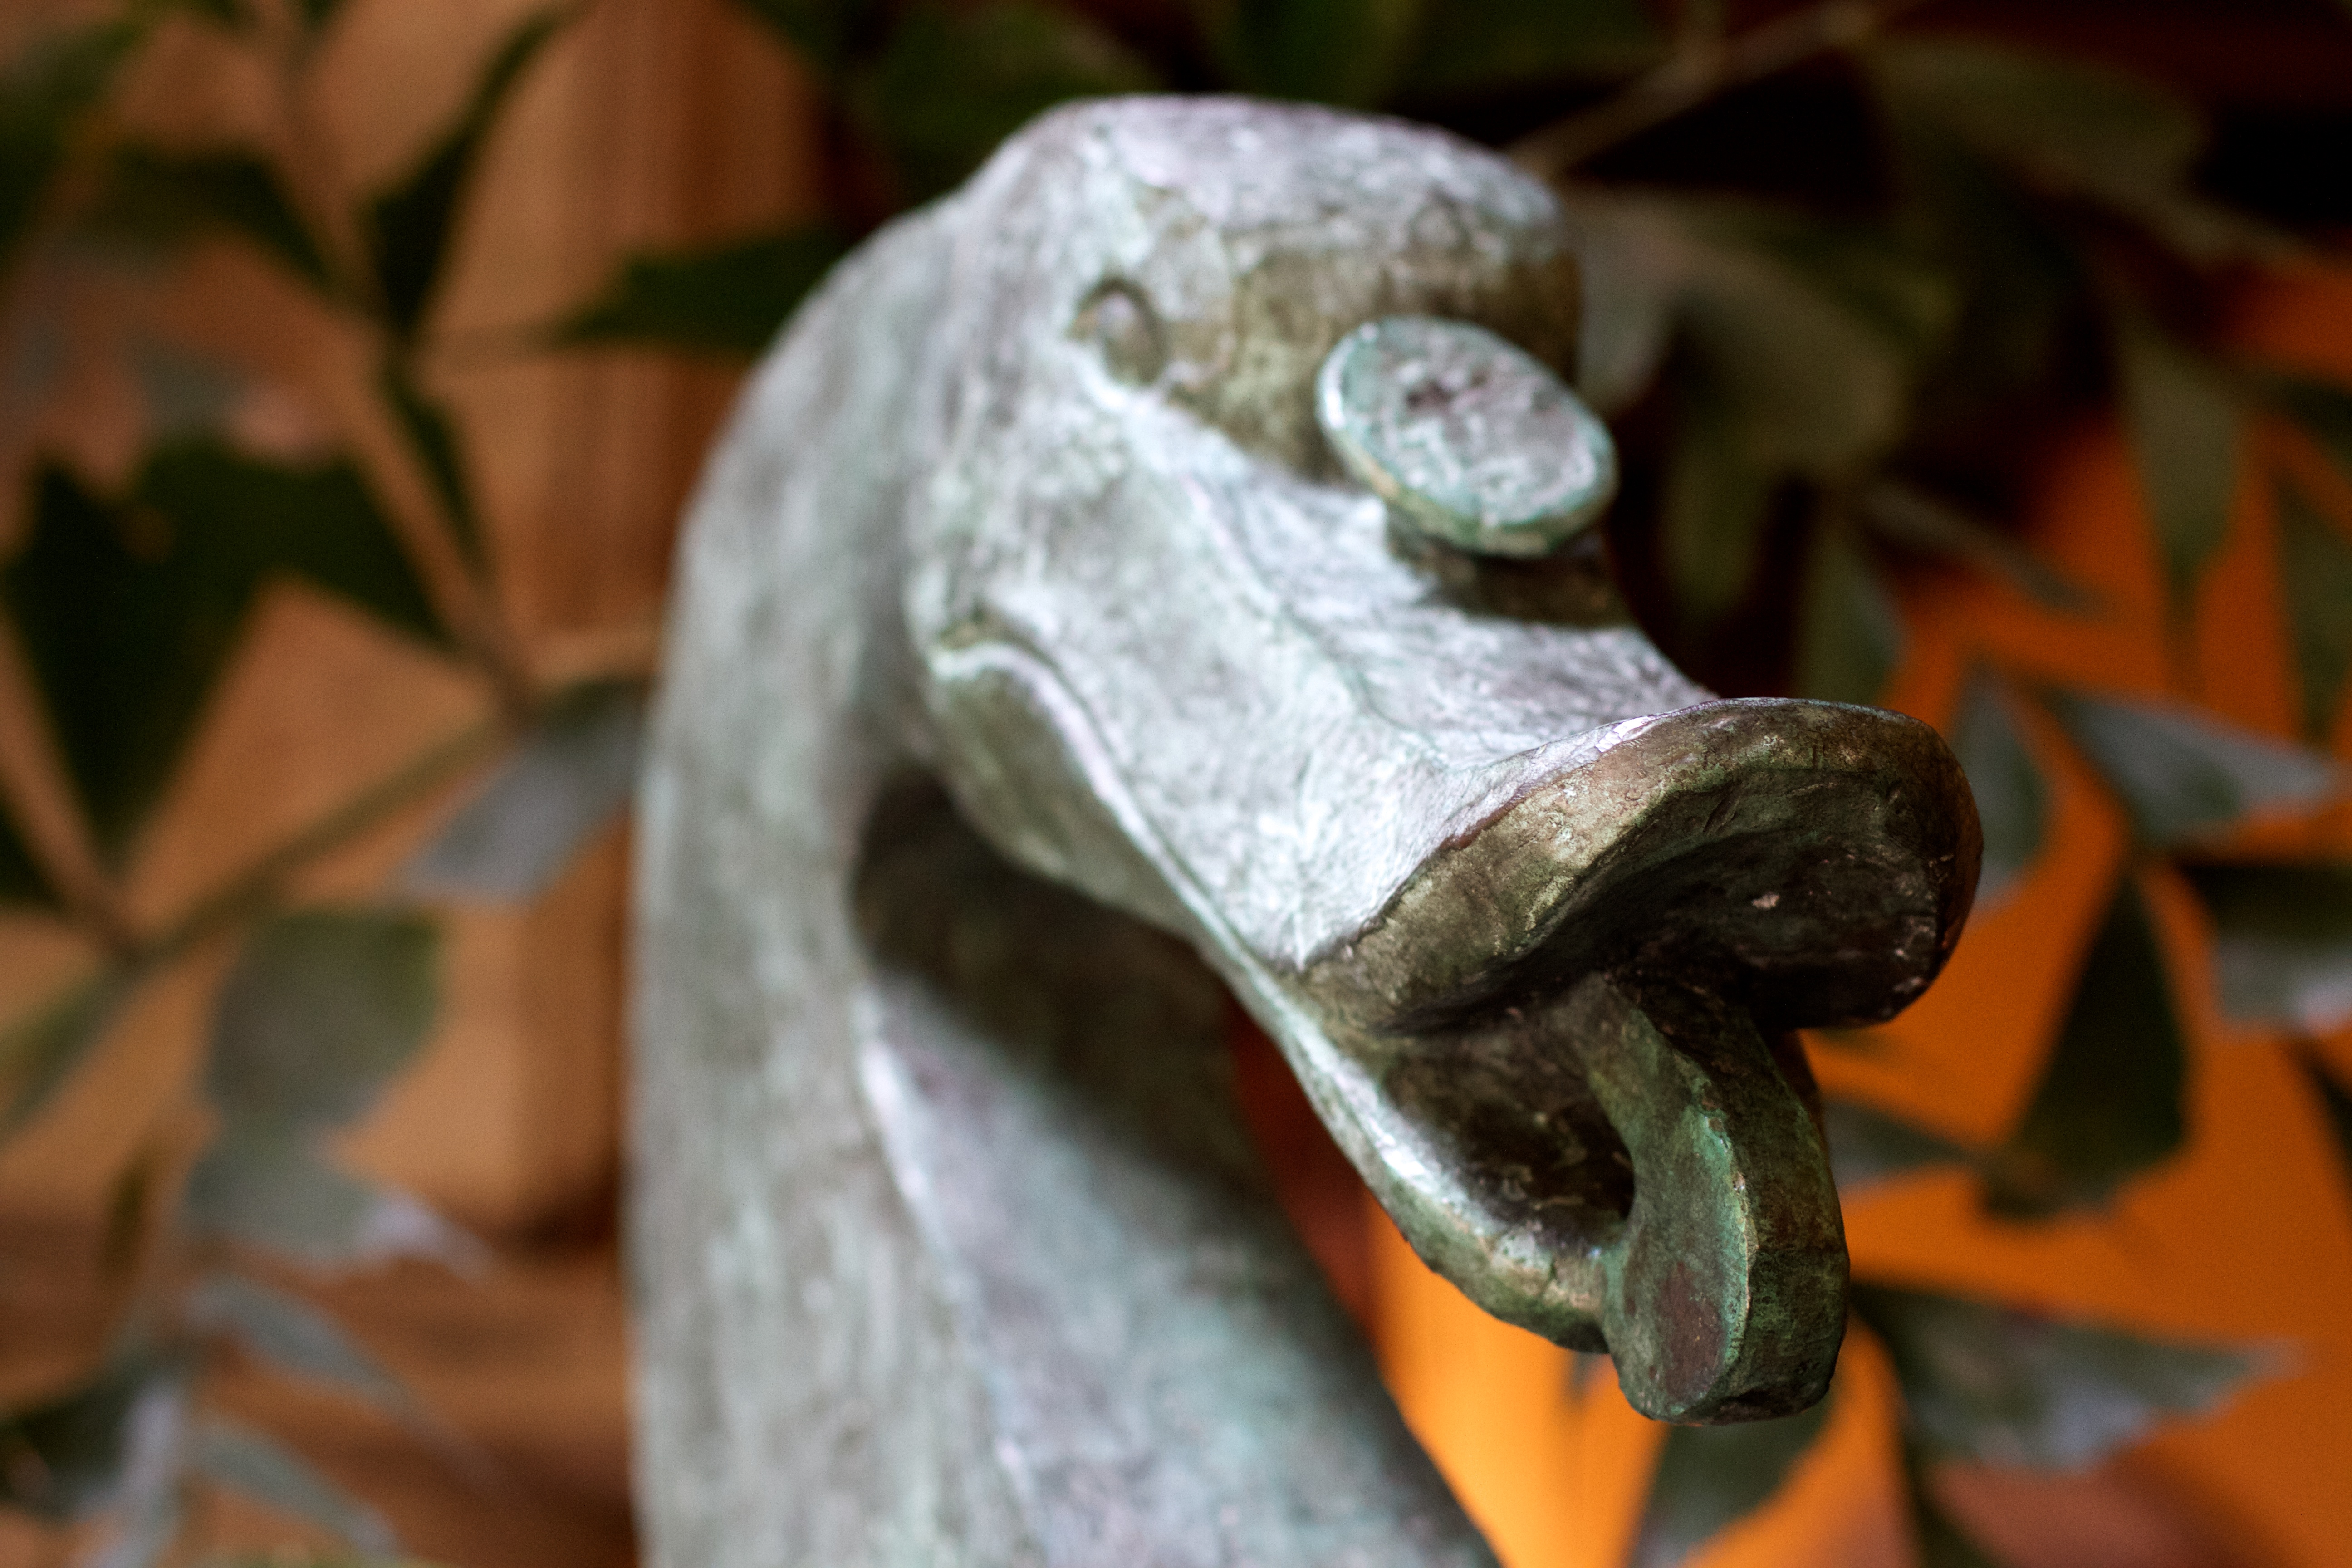
wood, leaf, reptile, close up, sculpture, art, carving, macro photography, boa constrictor, boas